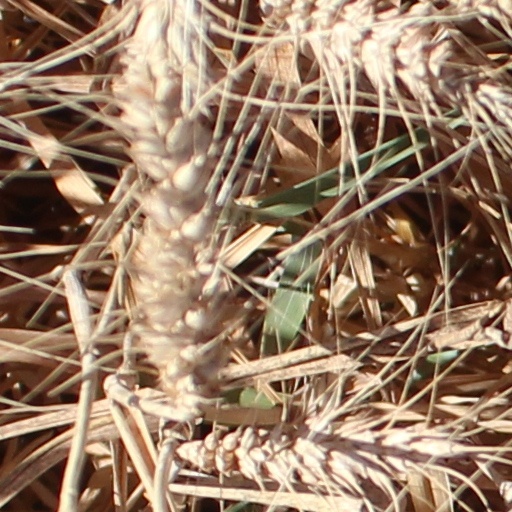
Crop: wheat